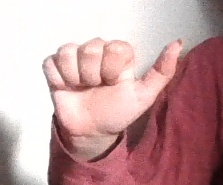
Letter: dhad